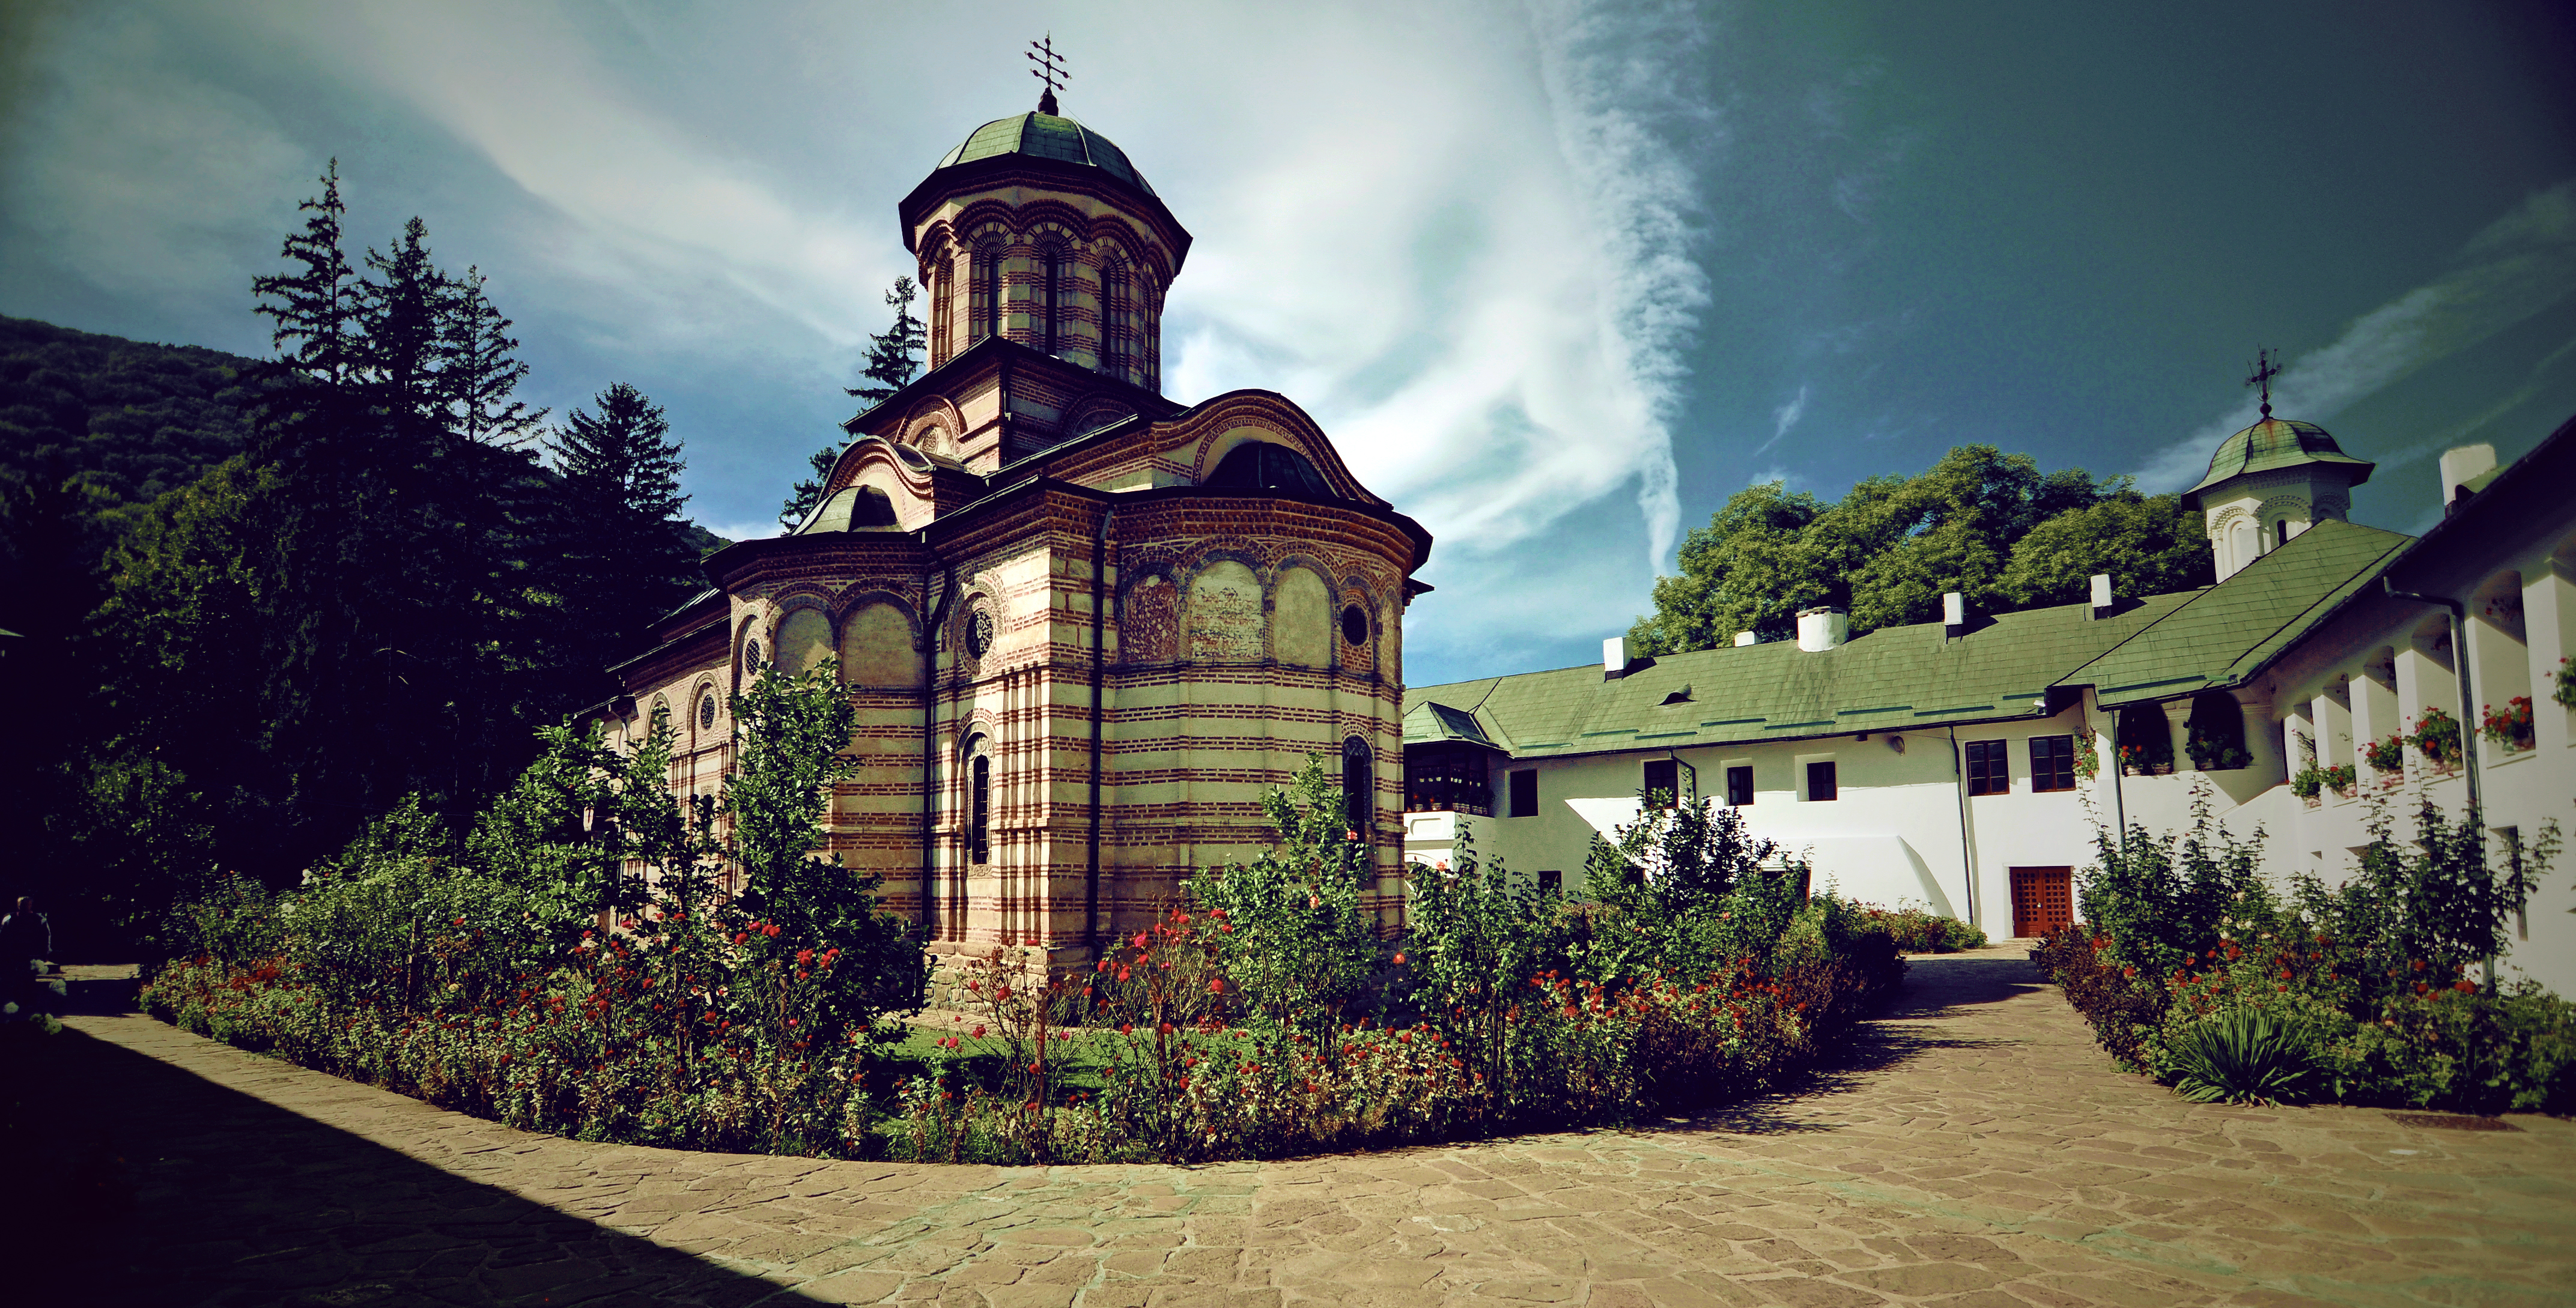
architecture, mansion, house, building, monument, europe, religion, landmark, church, christian, religious, cool image, mountains, monastery, churches, fotografie, school, christianity, day, romana, style, orthodox, county, eastern, estate, e, romania, architectural, screenshot, bor, carpathian, serbian, biserica, arhitectura, wallachia, muntenia, orthodoxy, romanian, ortodoxa, patrimoniu, manastirea, manastire, ortodoxia, ortodoxie, cretinism, cretin, ecclesiastical, bisericeasc, cladire, edificiu, valahia, tararomaneasca, stil, valcea, oltenia, carpati, muntii, olt, morava, cozia, moravski, cciulata, lmivliiaa09697, climneti, partlycloudy